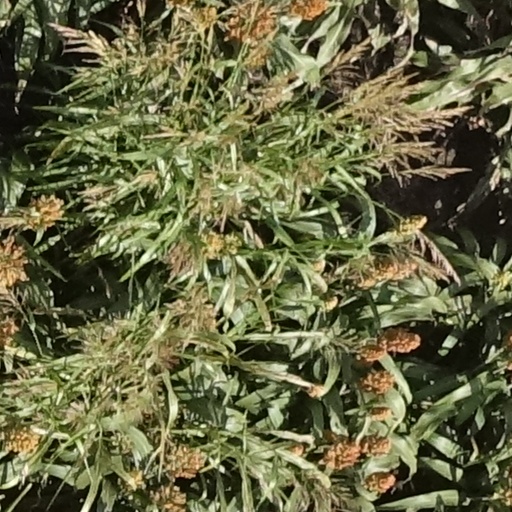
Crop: sorghum